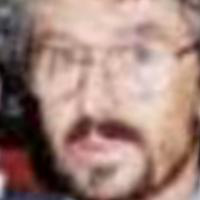
Age group: age 31-40